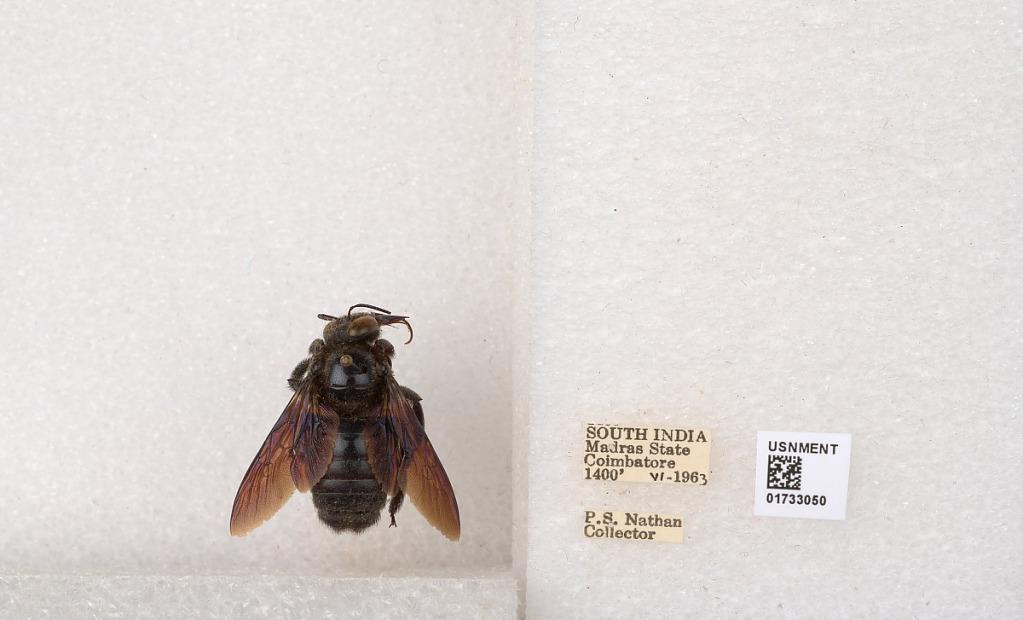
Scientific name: Xylocopa (Ctenoxylocopa) fenestrata (Fabricius)
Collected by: P. Nathan
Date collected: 1963-6-1
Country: India
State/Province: Tamil Nadu
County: Coimbatore
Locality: Coimbatore